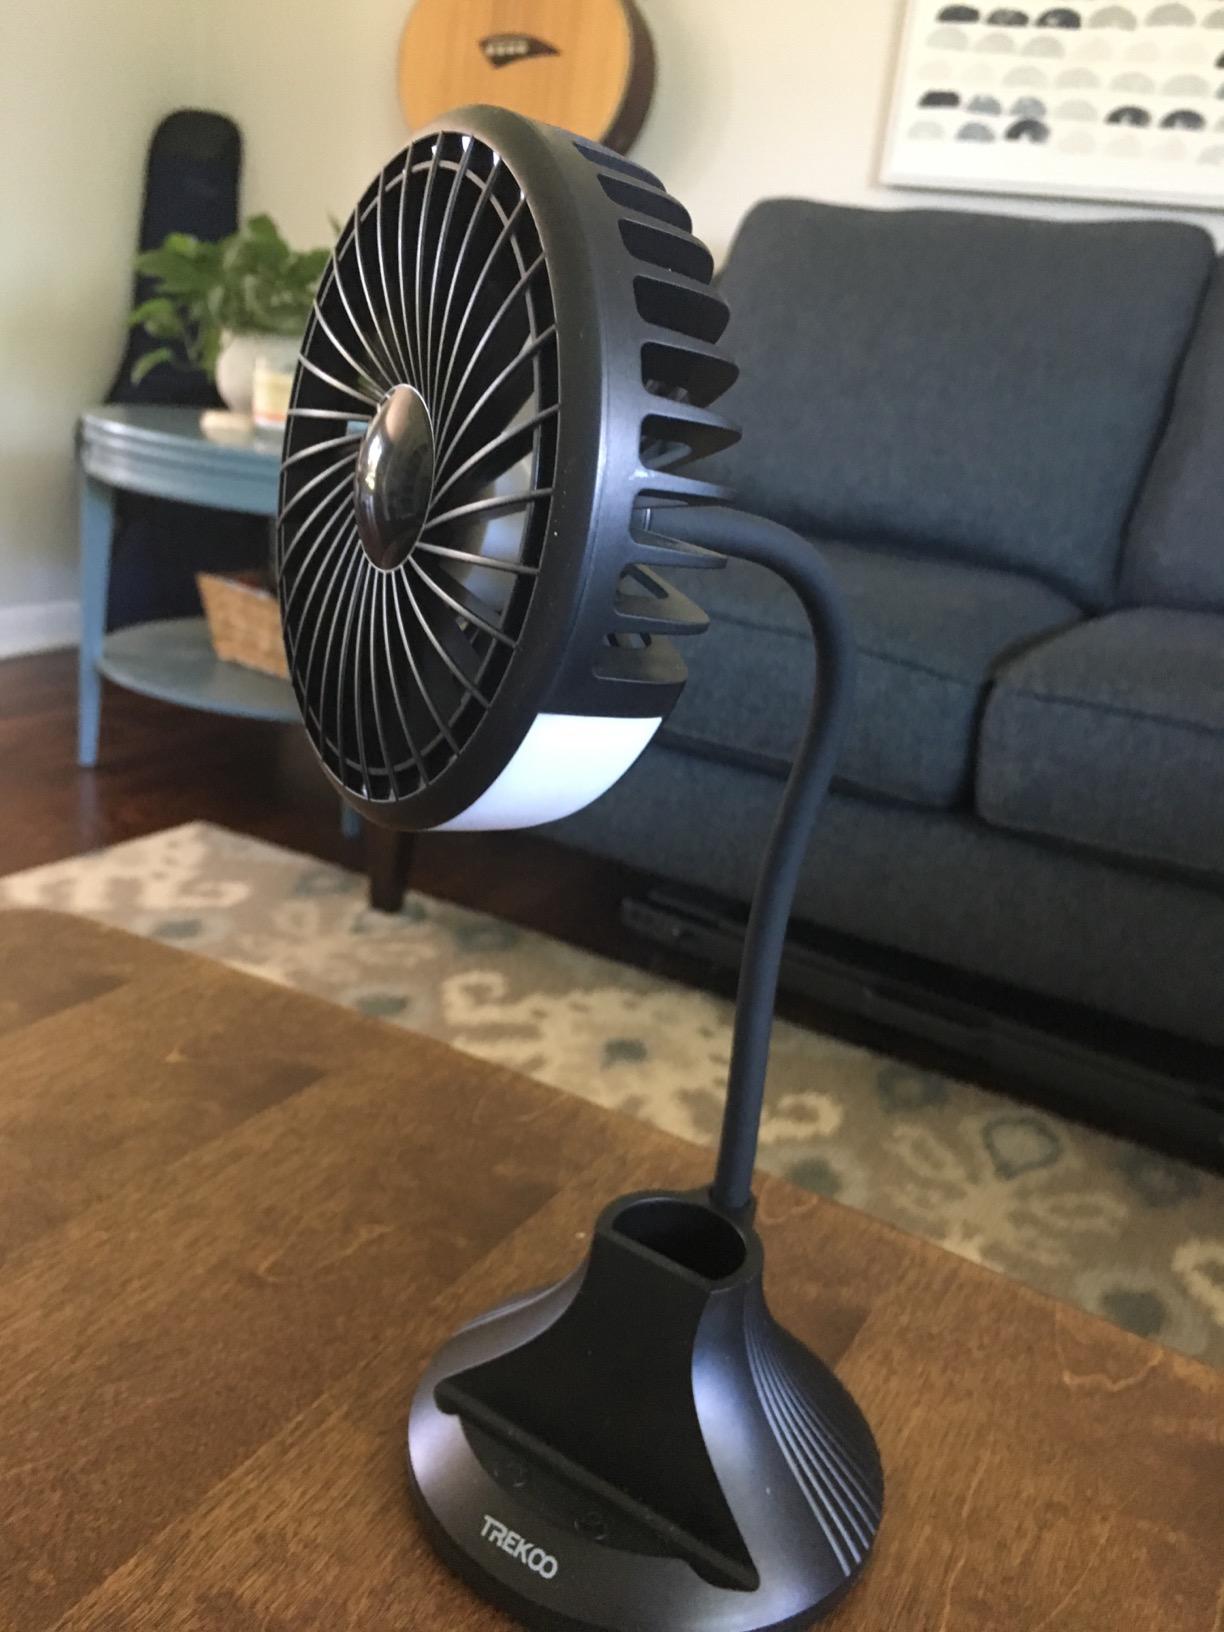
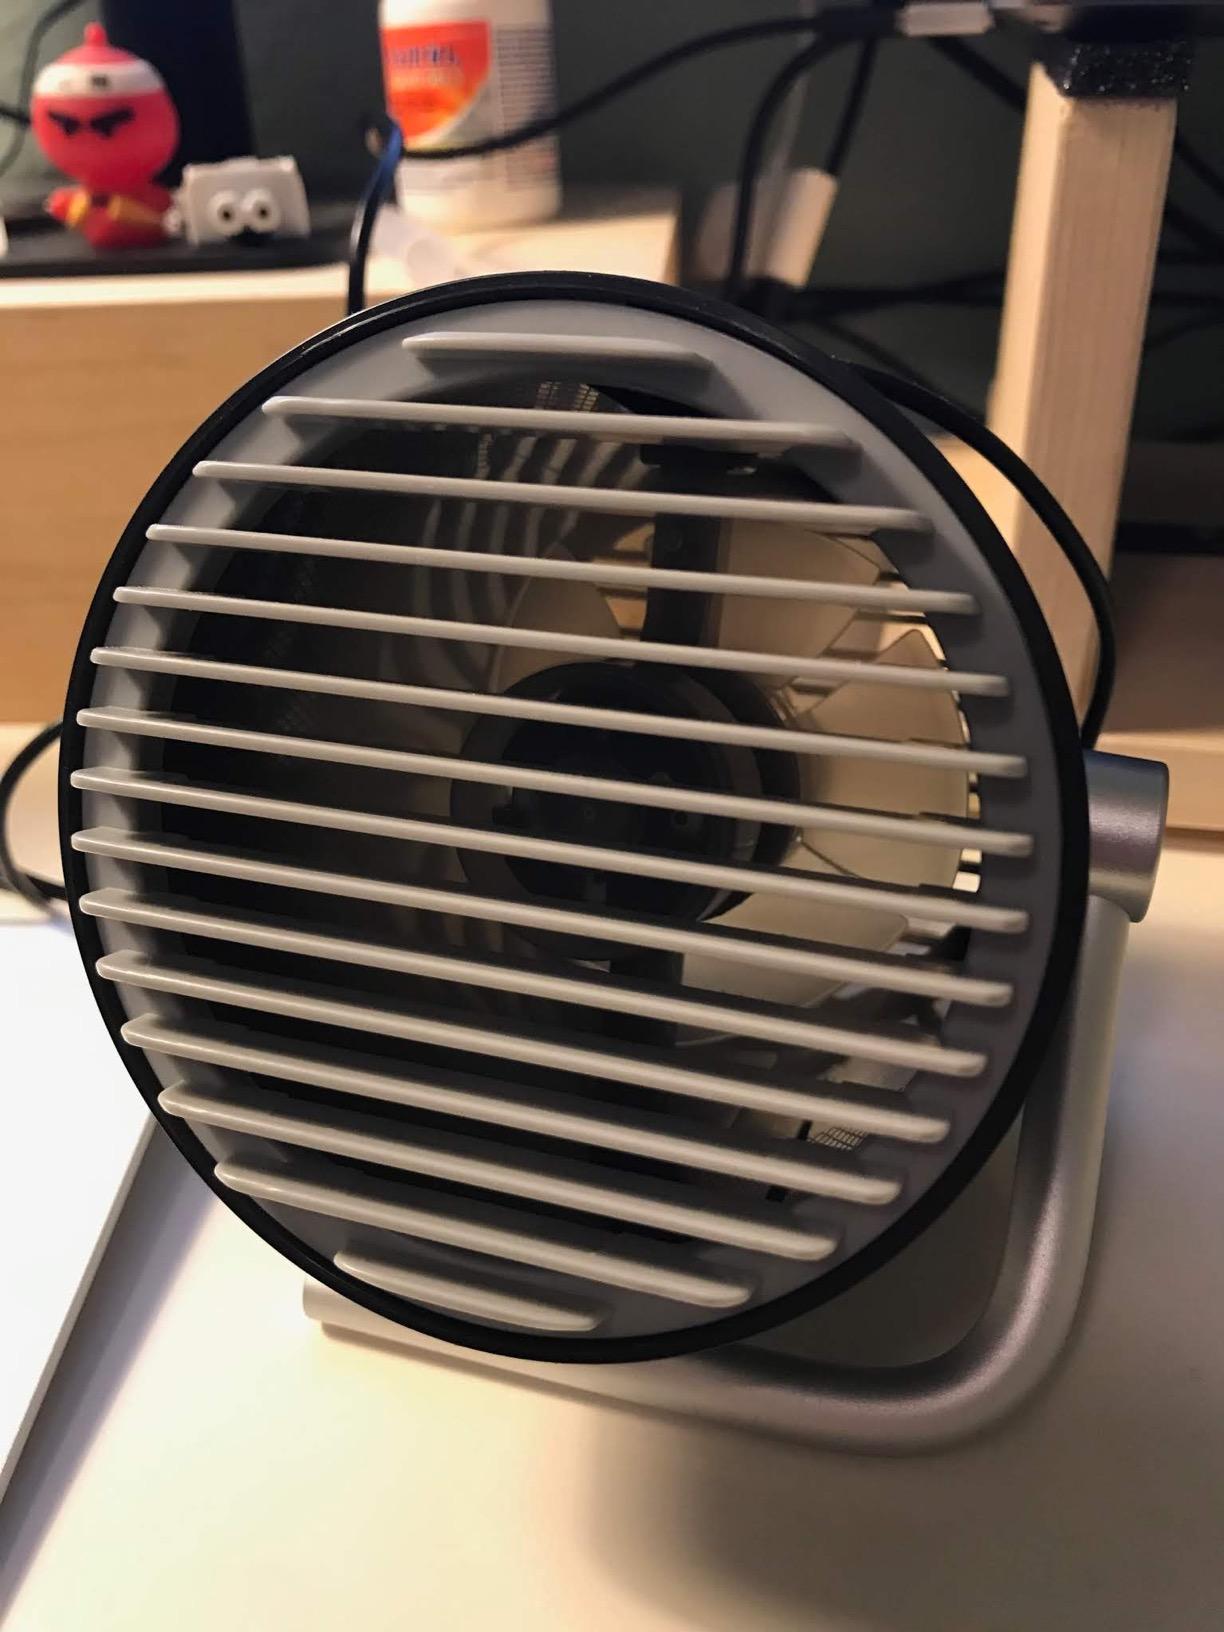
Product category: fan
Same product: no